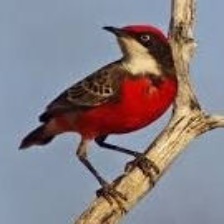
Species: CRIMSON CHAT
Scientific name: EPTHIANURA TRICOLOR